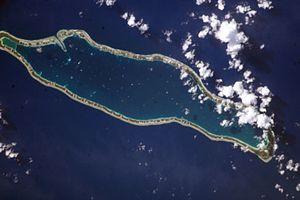
Takaroa est une commune de la Polynésie française dans l'archipel des Tuamotu. Le chef-lieu de cette dernière est Takaroa.
Takaroa est un atoll situé dans l'archipel des Tuamotu en Polynésie française dans le sous-groupe des Îles du Roi Georges. Celui-ci est le chef-lieu de la commune de Takaroa regroupant également Takapoto et Tikei.